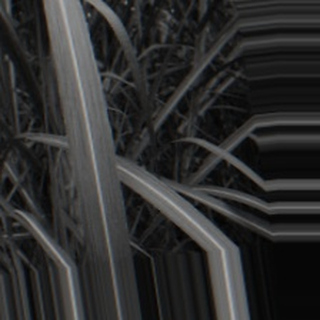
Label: sugarcane_bacterial_blight